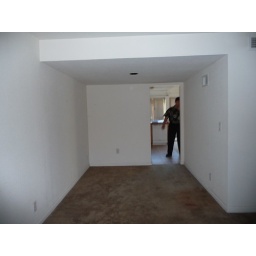
standing in front of windows with shutters - kitche is behind this